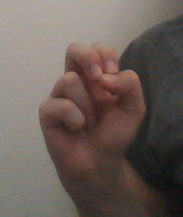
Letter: gaaf